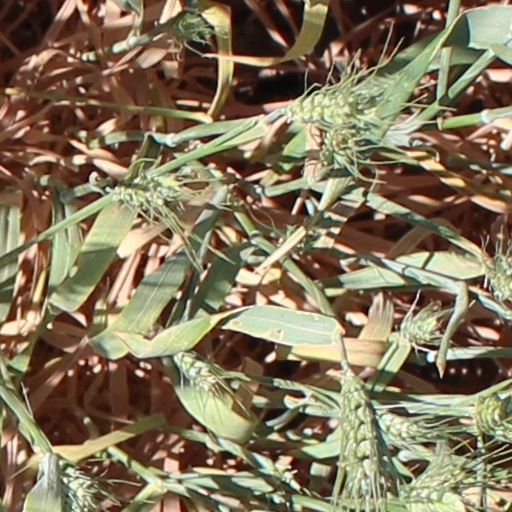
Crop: wheat